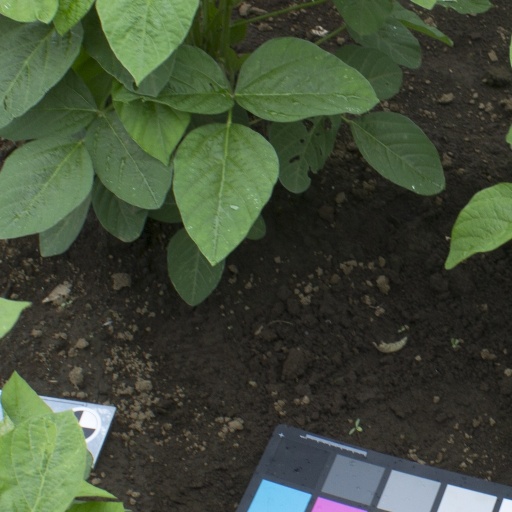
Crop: soybean